Presbyterian Boys' Senior High School

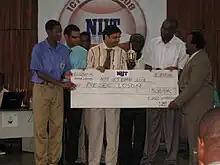
PRESEC wins NIIT, 2008.

Presbyterian Boys' Secondary School, PRESEC has an ongoing alliance with their fellow Presbyterian Girls' school, Aburi Girls' Secondary School, ABUGISS. The alliance is known as PRE-GISS.